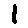
Label: 1